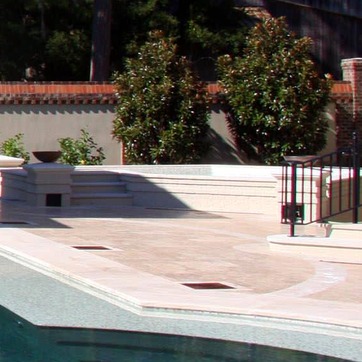
Material: polishedstone